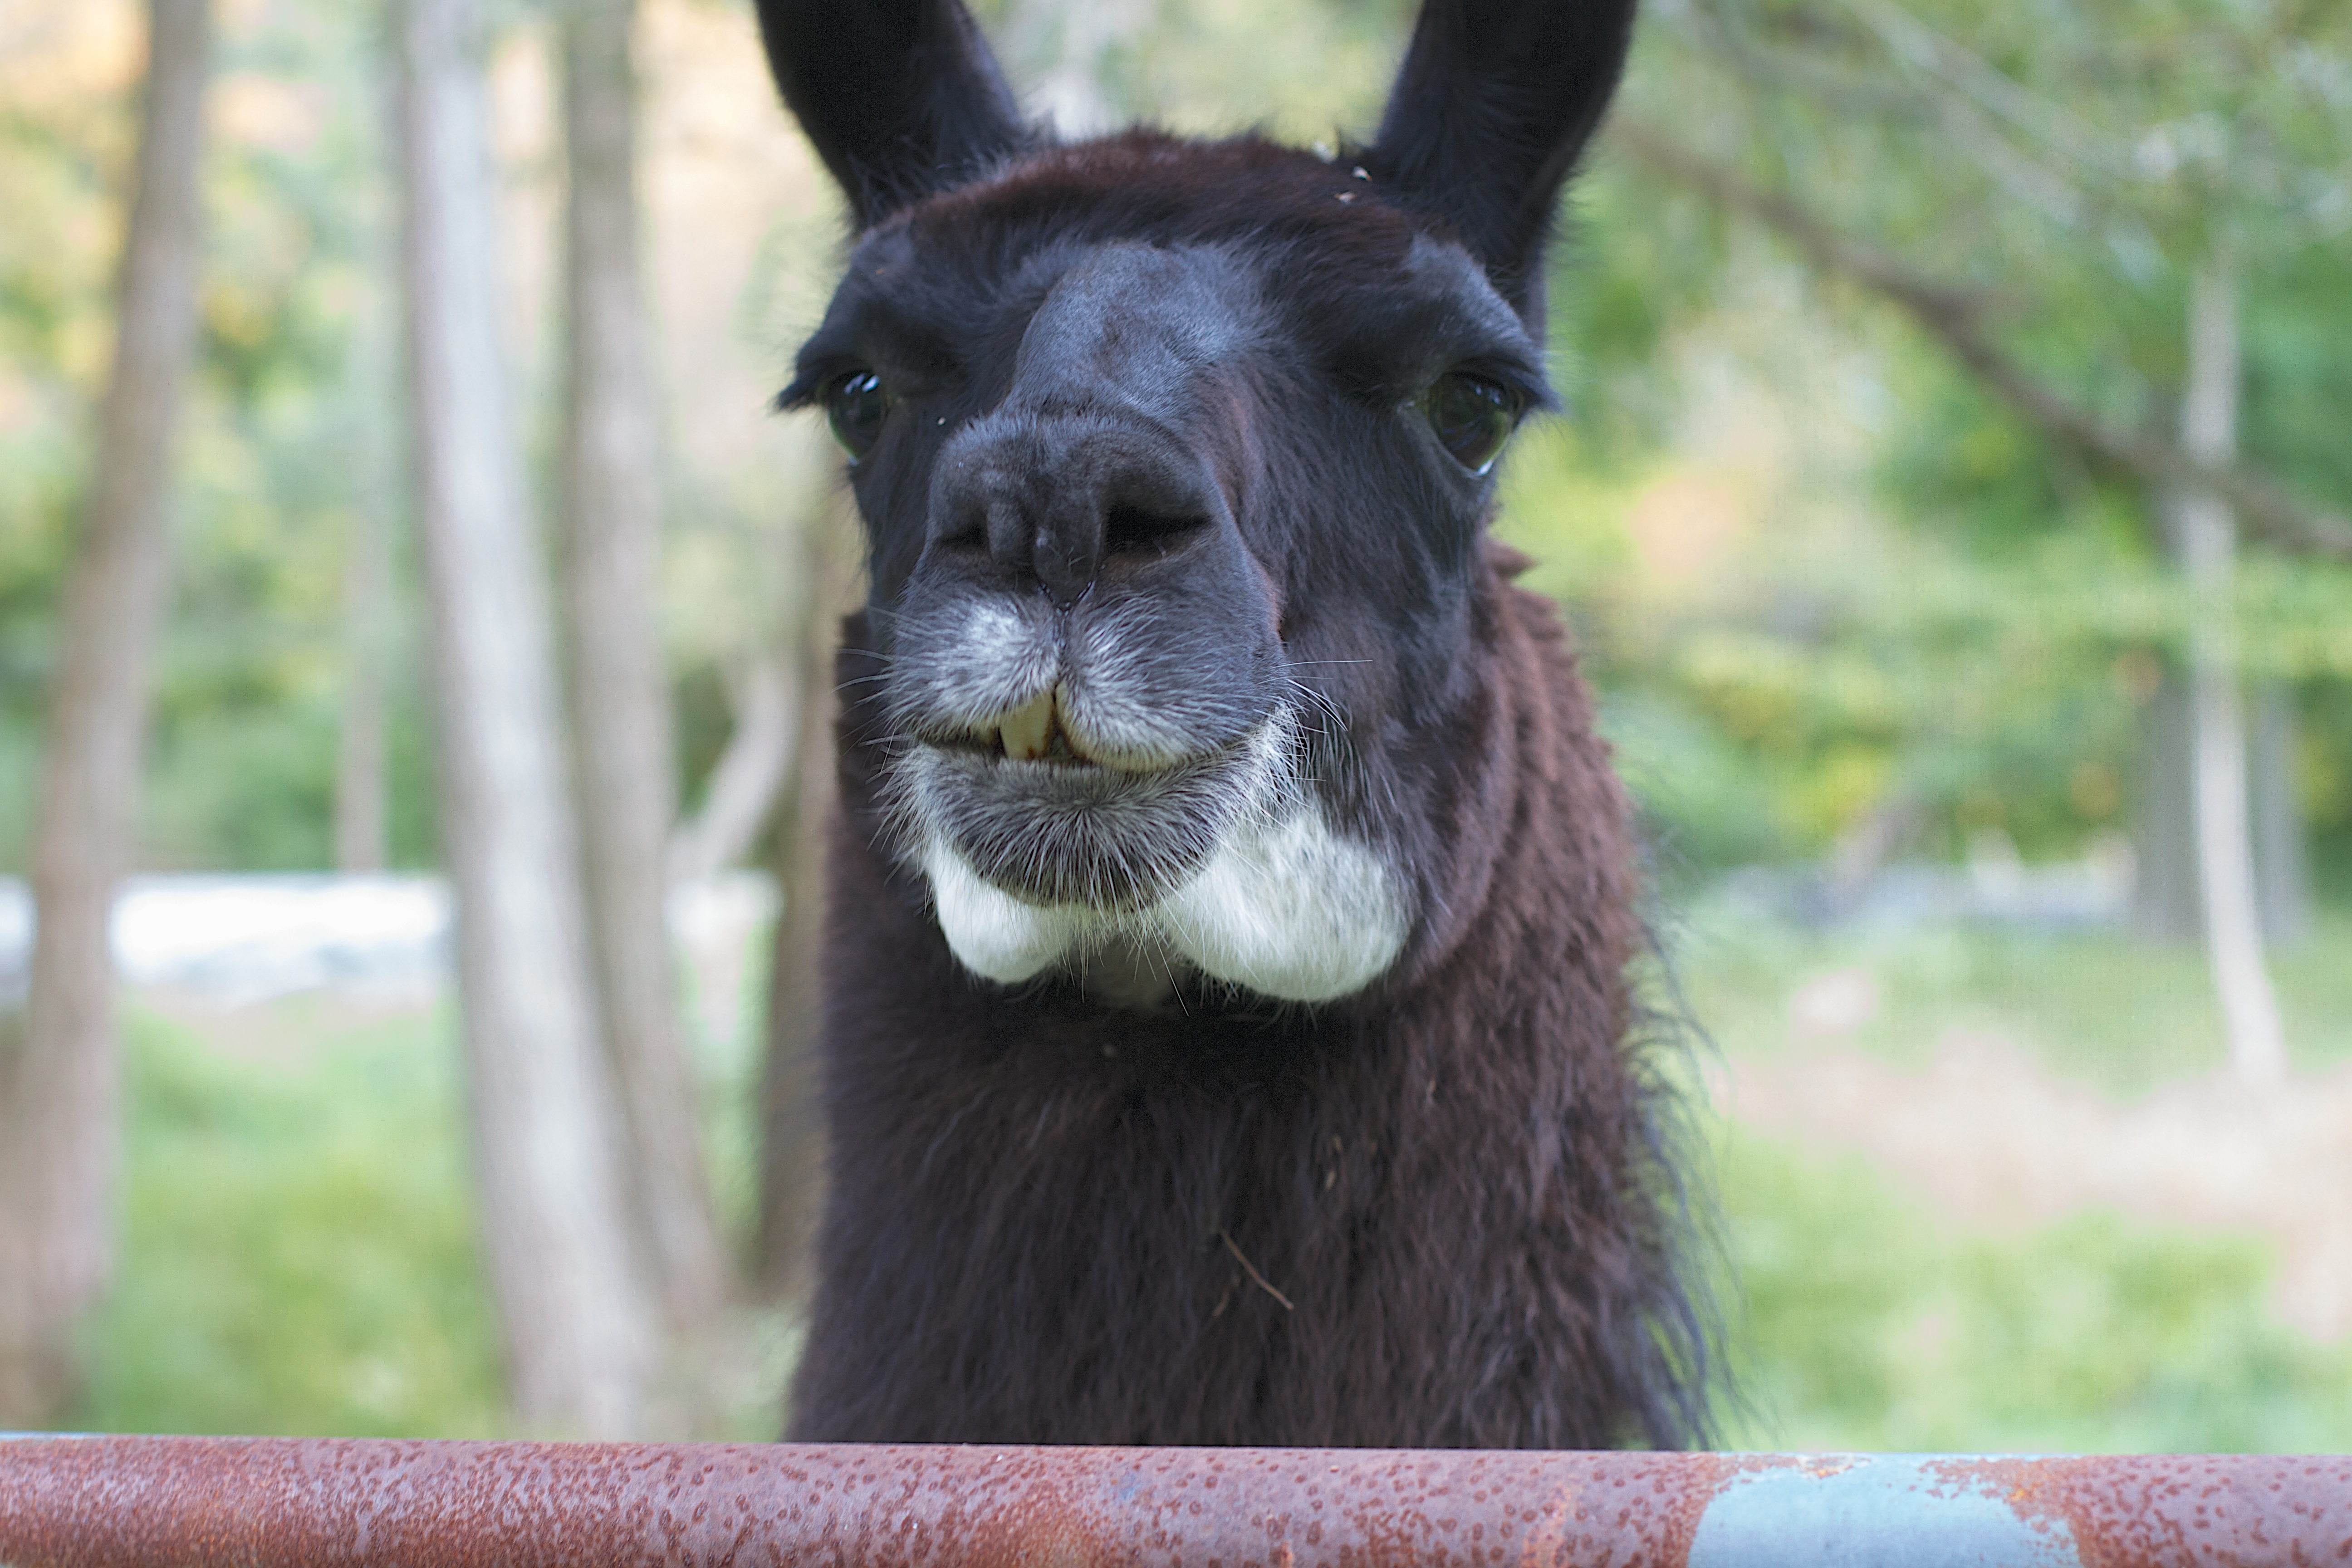
wildlife, zoo, mammal, fauna, llama, alpaca, vertebrate, camel like mammal, horse like mammal